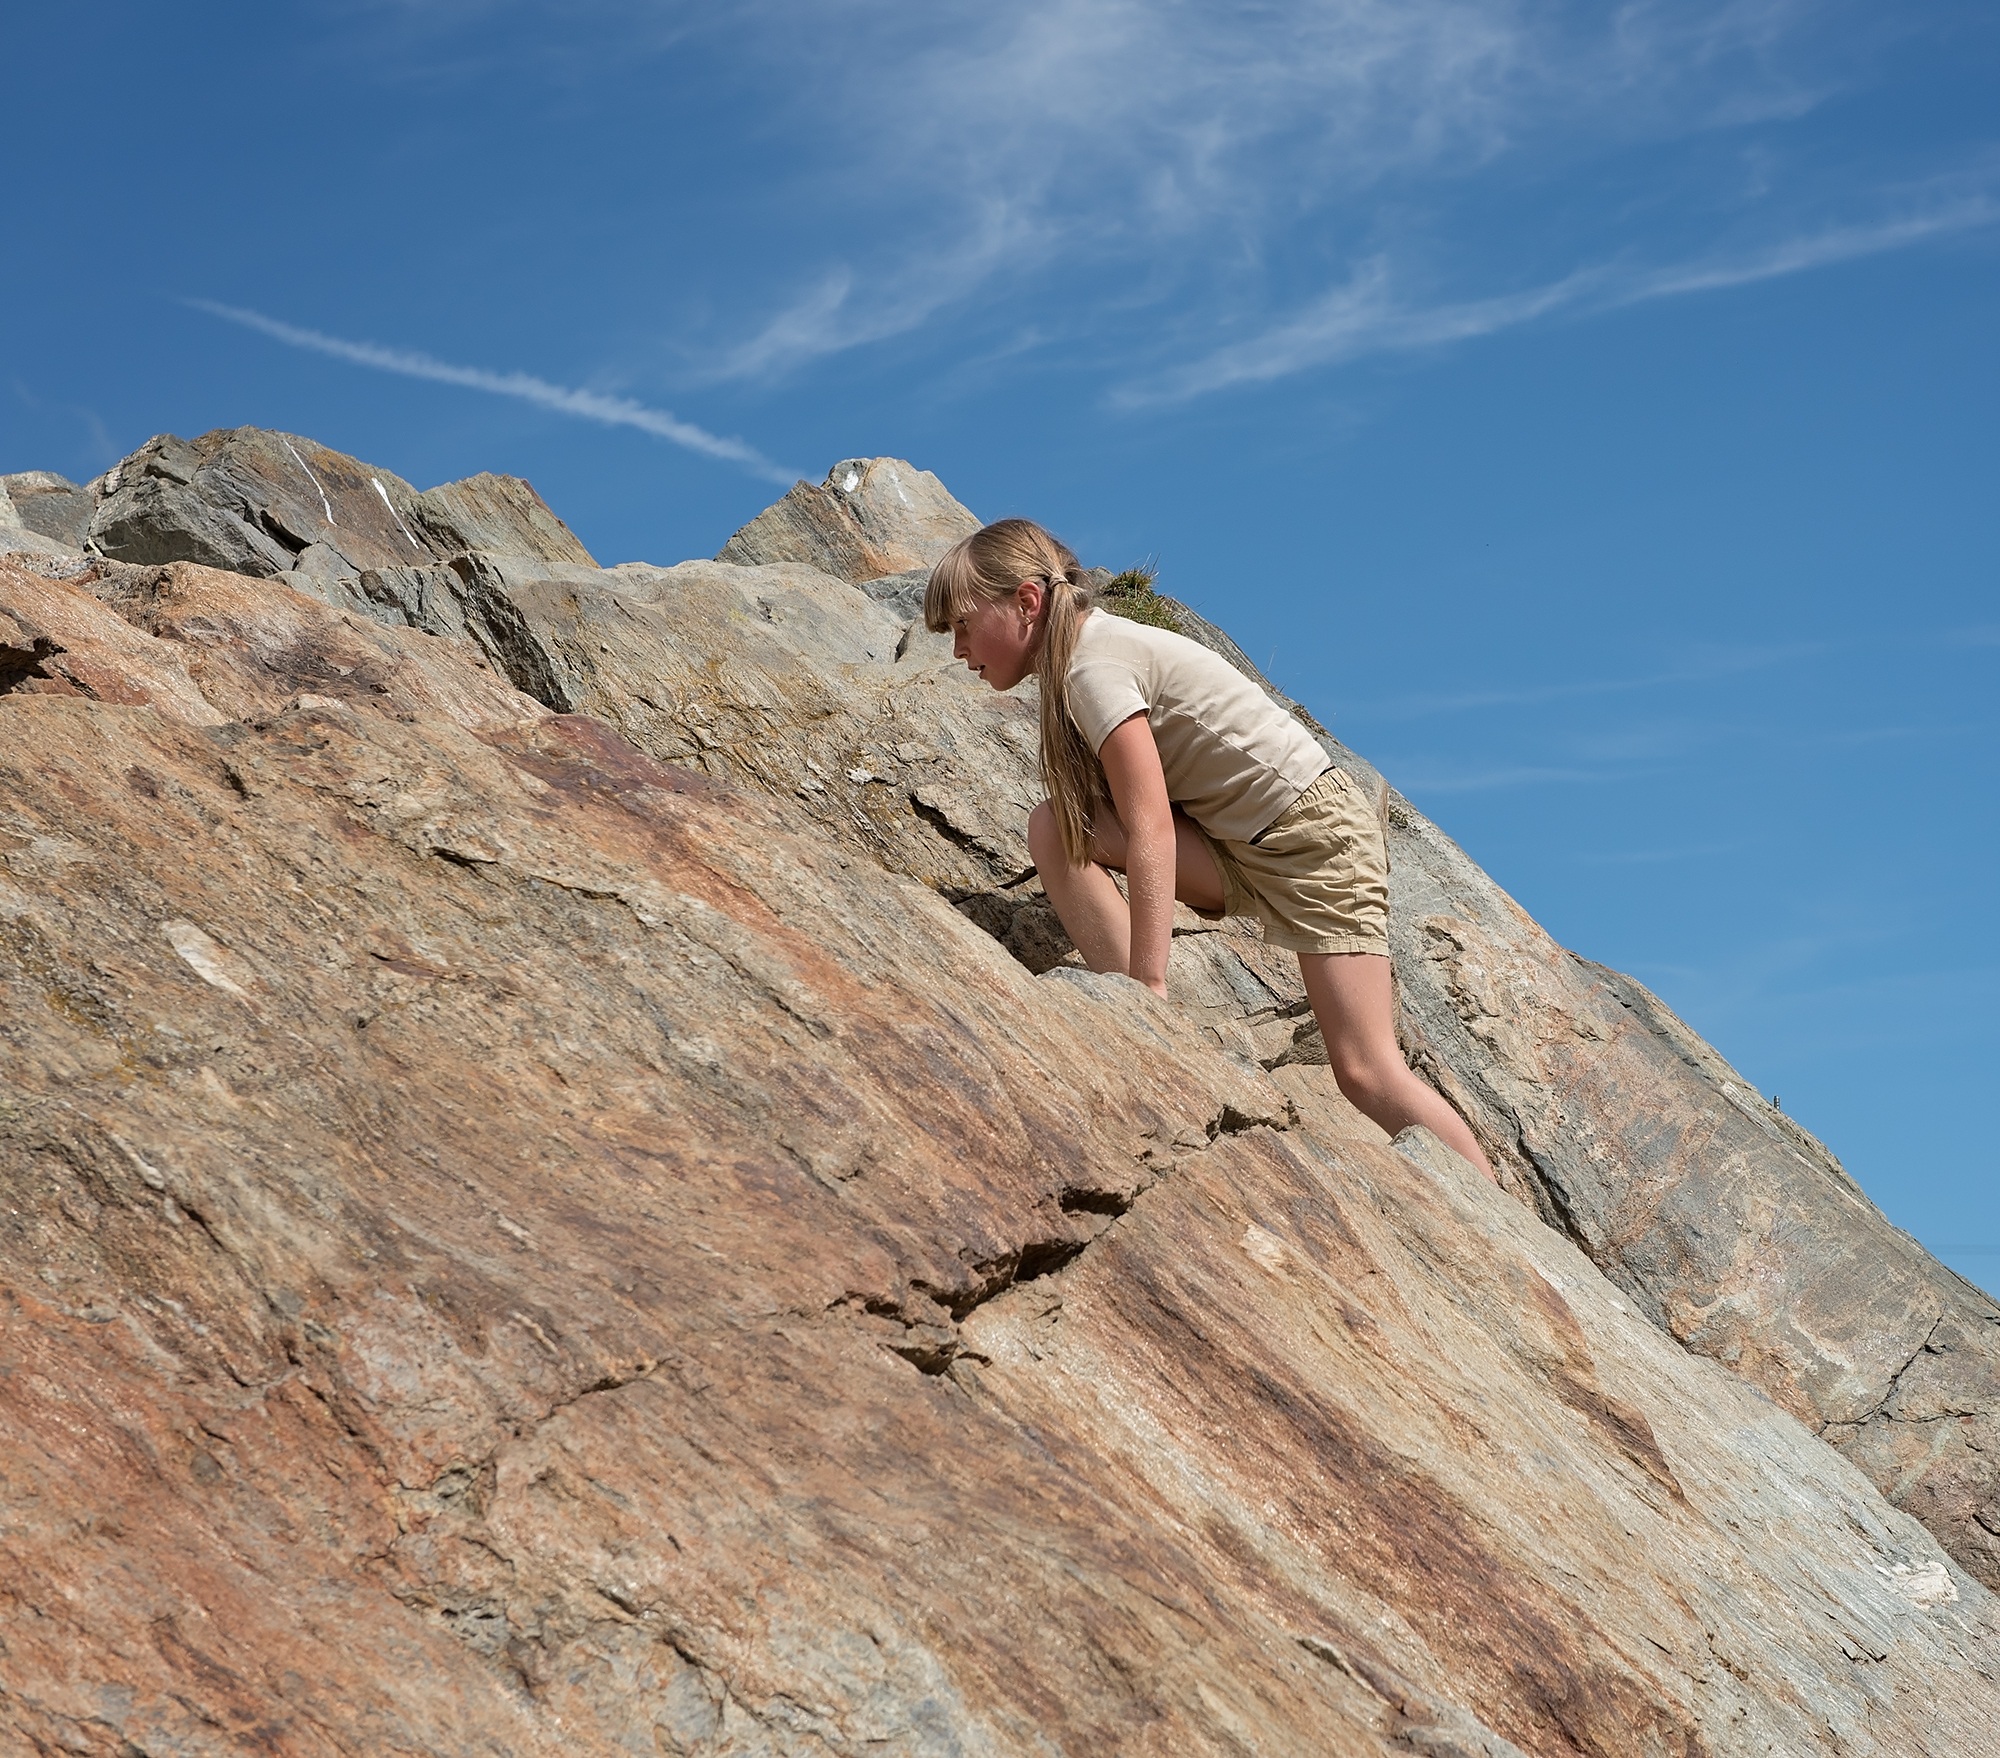
nature, rock, person, mountain, sky, girl, adventure, stone, summer, recreation, cliff, child, human, climbing, rock climbing, extreme sport, terrain, ridge, climb, mountaineering, geology, sports, uphill, up, out, outdoor recreation, mountainous landforms, sport climbing, free solo climbing